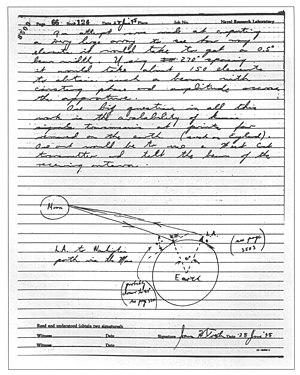
EME Earth-Moon-Earth désignée en français par radiocommunication Terre Lune Terre est une discipline fondée sur la propagation d'ondes radios par réflexion sur la Lune utilisée entre plusieurs services de télécommunication. Les stations radios sur la Terre doivent voir la Lune en même temps pour communiquer.